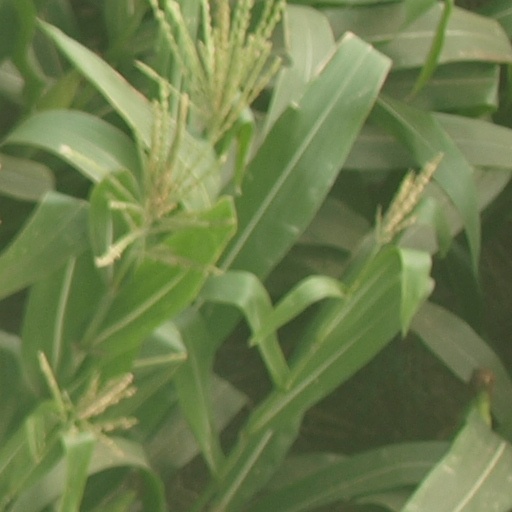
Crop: maize; corn